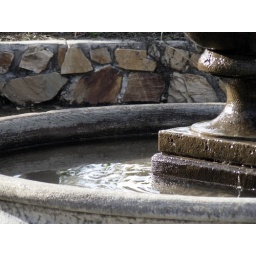
Follow her down to a bridge by a fountain. Where rocking horse people eat marshmallow pies....